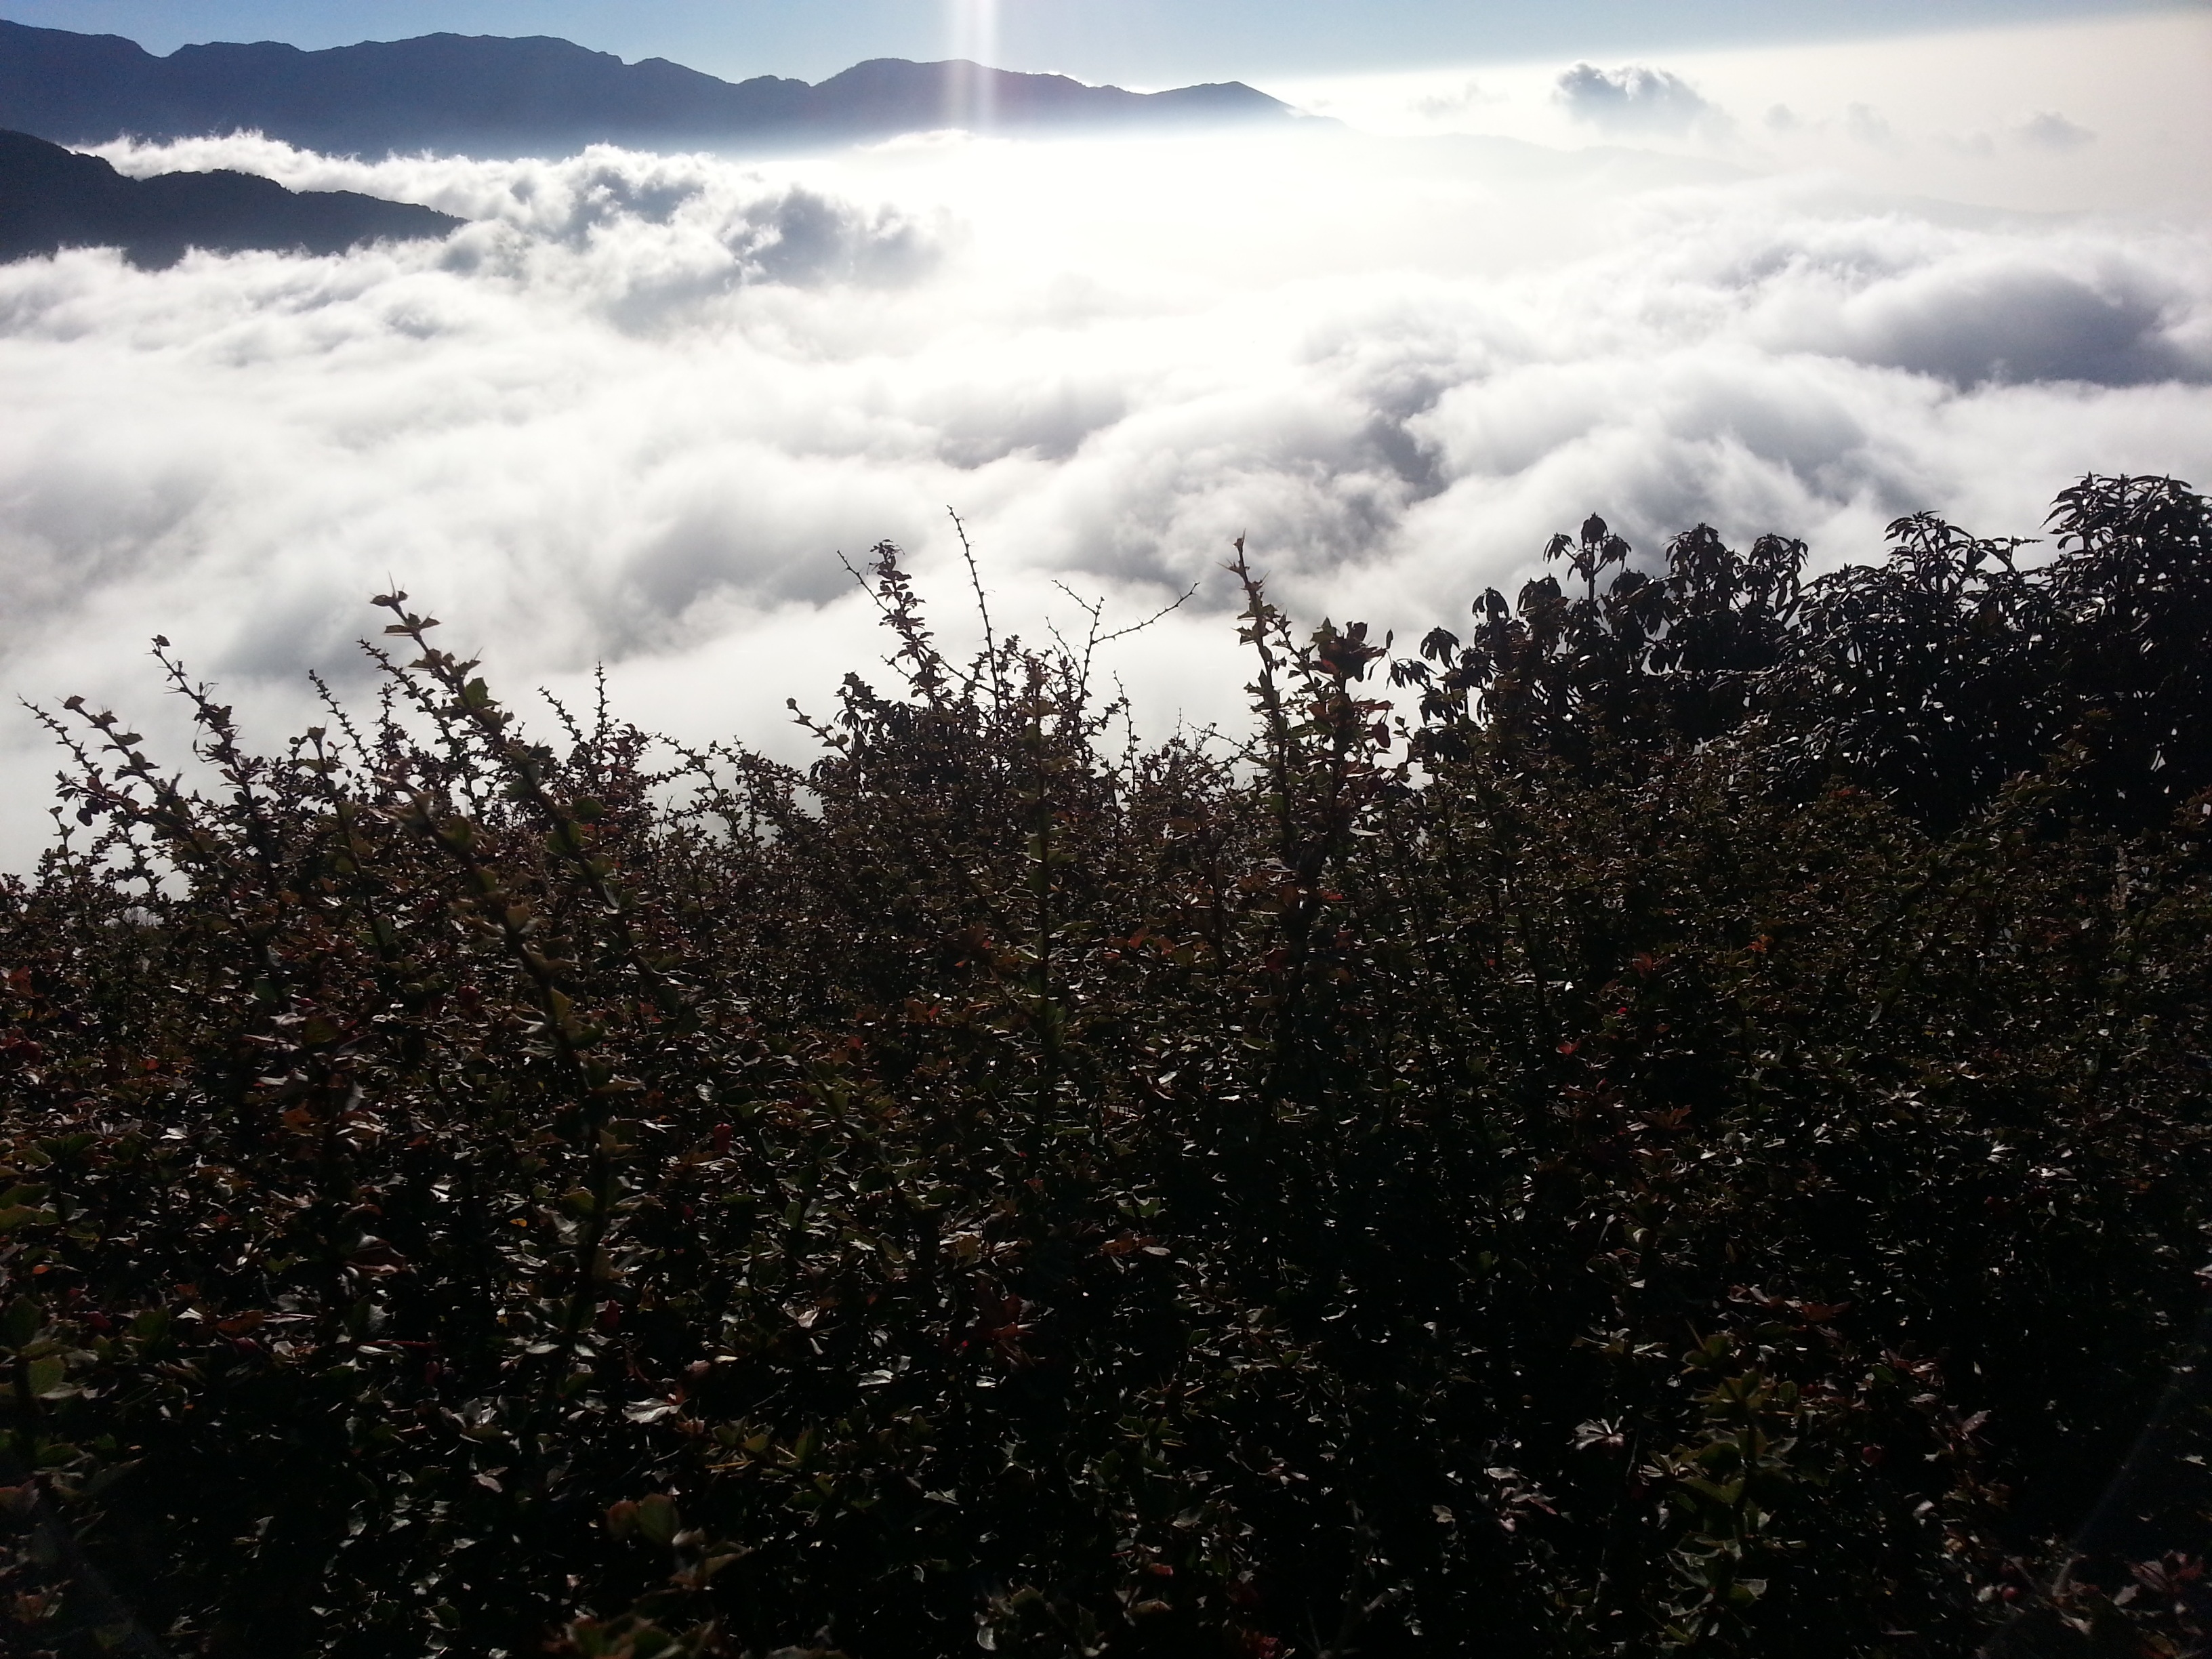
tree, nature, grass, horizon, snow, light, cloud, sky, sunset, sunlight, morning, leaf, adventure, wind, atmosphere, evening, weather, darkness, meteorological phenomenon, nepal beauty, natural cloud of nepal, atmospheric phenomenon, atmosphere of earth, woody plant